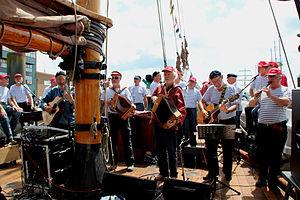
Tonnerres de Brest 2012-Chants de marins groupe
Au café du port est une chanson écrite et interprétée par Gérard Jaffrès sur une musique composée par Pascal Bosmans. Jan Neef, producteur flamand du groupe Abba, convainc Gérard Jaffrès de sortir cette chanson, écrite en 1989 sous le titre Café du Phare. En 1997, Yves Segers écrit les paroles en néerlandais. Au café du port sort en single en 1998 puis sur l'album Au creux de ma terre. En 1998, Gérard Jaffrès joue la chanson à l'émission « Sur un air d'accordéon » avec Michel Pruvot sur France 3. Le single est certifié disque de platine pour 250 000 exemplaires.